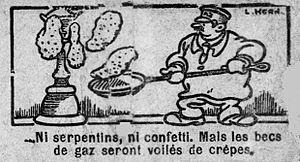
Dessin humoristique à propos de l'interdiction à Paris des confettis et serpentins, paru le mardi gras 17 février 1920 en première page, avec un autre dessin du même dessinateur à propos de l'absence du Bœuf Gras.
Les confettis sont des projectiles inoffensifs et festifs qu'on lance au moment de certaines fêtes et tout particulièrement durant le carnaval.
Le Carnaval de Paris est une fête populaire parisienne succédant à la Fête des Fous, laquelle prospérait depuis au moins le XIᵉ siècle jusqu'au XVᵉ siècle.
Le serpentin est aujourd'hui une petite et fine bobine de papier, généralement de couleur, qu'on utilise au cours des fêtes, notamment le carnaval.